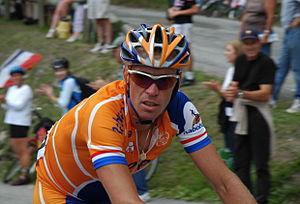
L'équipe cycliste Jumbo-Visma est une équipe néerlandaise de cyclisme professionnel sur route créée en 1996 et ayant le statut d'équipe World Tour.
Erik Dekker est un coureur cycliste puis directeur sportif néerlandais, né le 21 août 1970 à Hoogeveen. Il a été professionnel de 1992 à 2007. Membre de l'équipe Rabobank depuis 1996, il en devient directeur sportif de 2007 à 2015. Durant sa carrière de coureur, il est spécialiste du contre-la-montre et bénéficie également d'une bonne pointe de vitesse, mais n'est pas un bon grimpeur. Il a notamment remporté la Coupe du monde en 2001, quatre étapes du Tour de France, plusieurs titres nationaux, ainsi que Tirreno-Adriatico en 2004. Il s'illustre surtout sur les classiques, remportant notamment la Classique de Saint-Sébastien, l'Amstel Gold Race et Paris-Tours